Peter Ayerst

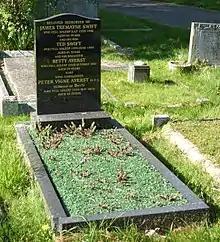
Ayerst's grave at Canterbury City Cemetery in 2017

Ayerst was involved in a biography about his military experience tilted "Spirit of the Blue: A Fighter Pilot's Story". It was published 2004. He died on 15 May 2014 at the age of 93, and is buried in Canterbury, Kent.